Joanna de Tuscan Harding

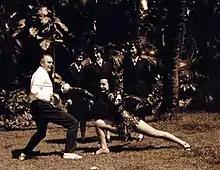
de Tuscan, center, husband Bela, left, with the USO at Waikiki Beach in 1945

Joanna Savich de Tuscan Harding (April 30, 1908 – December 26, 2003) was an American Olympic foil fencer who competed in the 1936 Summer Olympics in Berlin.